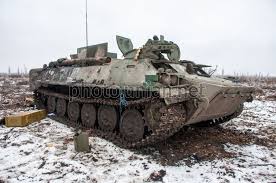
Label: MT_LB